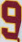
Number: 9